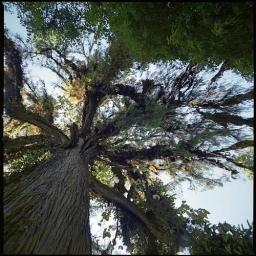
this tree in Yuksom towers over the stone throne where the first king of Sikkim was crowned in the early 17th century....